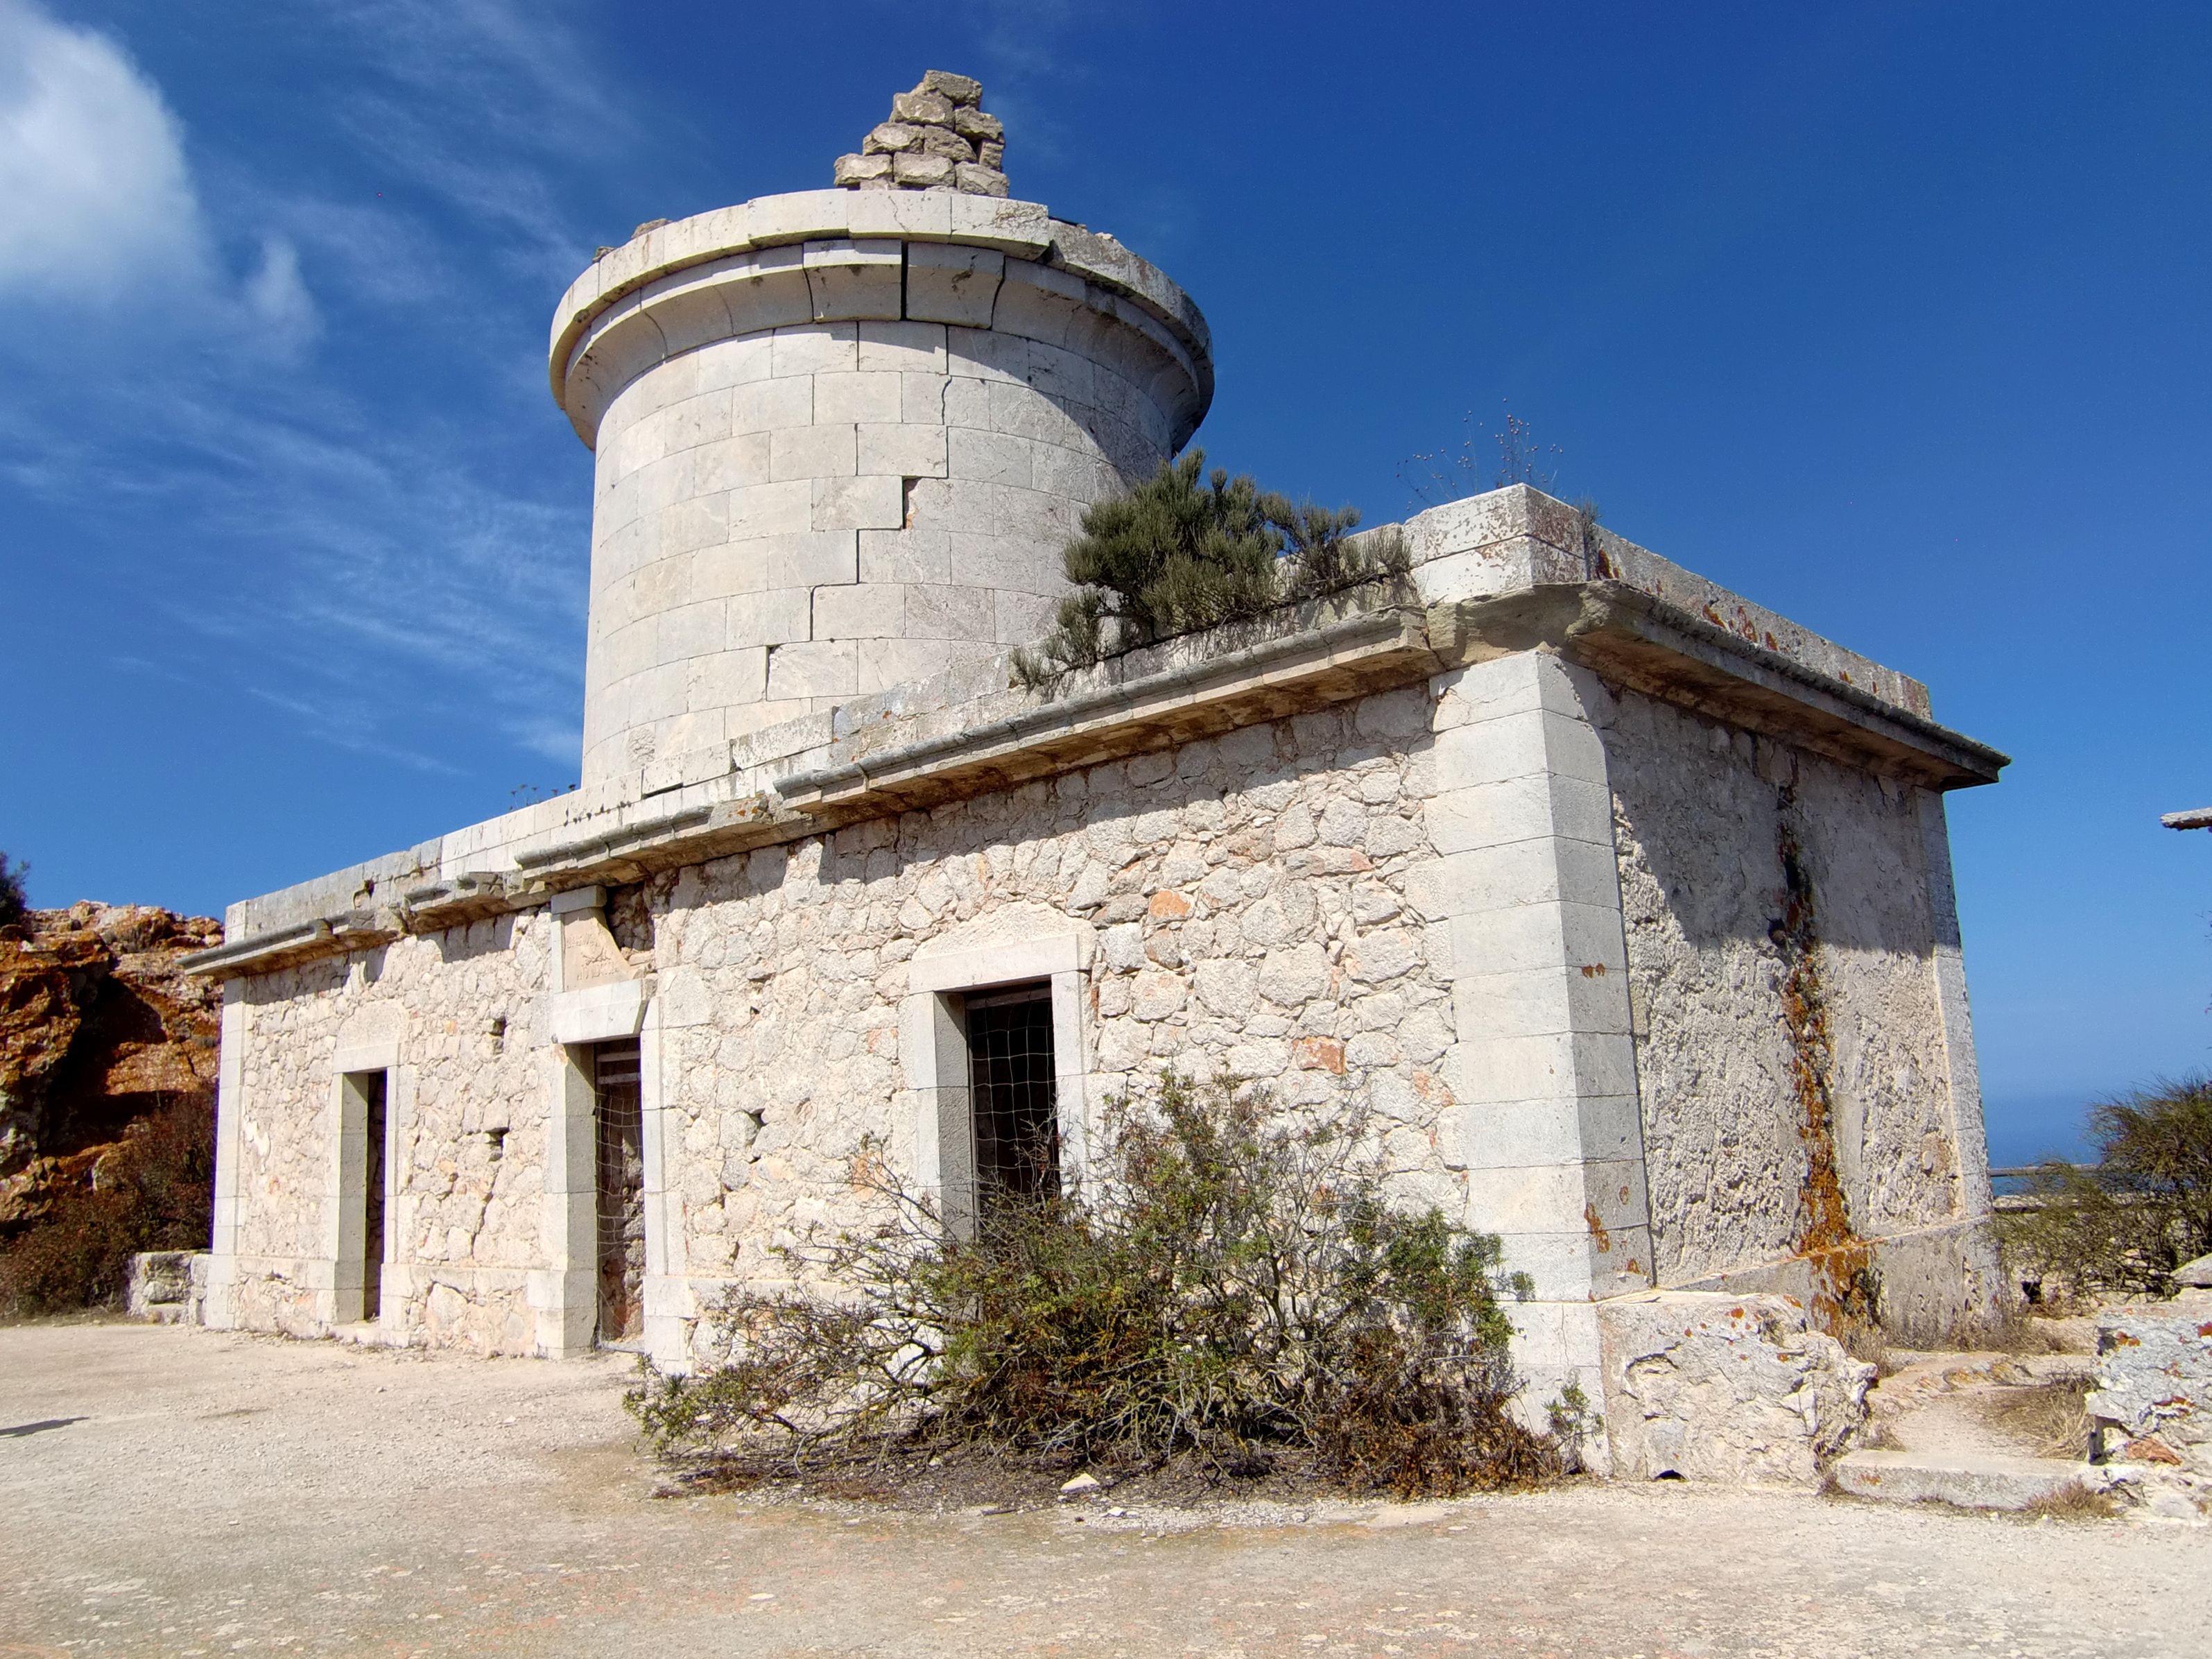
lighthouse, architecture, sky, building, tower, church, chapel, fortification, place of worship, bell tower, ruins, monastery, historically, far vell, dragonera, historic site, ancient history, spanish missions in california